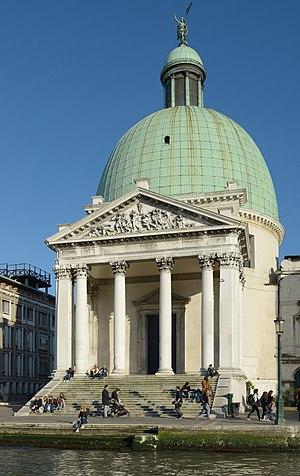
Église San Simeone Piccolo sur le Canal Grande. XVIIIe siècle par Giovanni Antonio Scalfarotto, Venise. Italiano: Chiesa di San Simeon Piccolo sul Canal Grande. XVIII secolo, dell'architetto Giovanni Antonio Scalfarotto, Venezia.